South Carolina Air National Guard

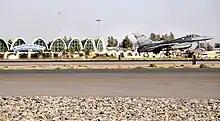
An F-16C Block 52P Fighting Falcon with the 157th Expeditionary Fighter Squadron takes off at Kandahar Airfield for a day-time mission over Afghanistan on 1 July 2012. South Carolina Air National Guard pilots and support personnel flew missions for the air tasking order and provide close air support for ground troops in Afghanistan.

The South Carolina Air National Guard origins date to 9 December 1946 with the establishment of the 157th Fighter Squadron and is oldest unit of the South Carolina Air National Guard. It was federally recognized and activated at Congaree Air Base, the present day McEntire JNGB, near Eastover and was equipped with P-51D Mustangs excess to ISAAF needs. Its mission was the air defense of the state. 18 September 1947, however, is considered the South Carolina Air National Guard's official birth, concurrent with the establishment of the United States Air Force as a separate branch of the United States military under the National Security Act.